Carla Cabral

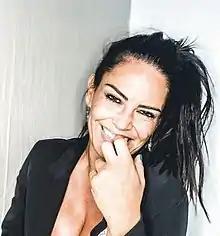

Carla was discovered by Walter Avancini and appeared in four novels by the director in the Rede Manchete, usually in the main cast, being a romantic heroine in "Xica da Silva" and protagonist in "Mandacaru".